George Parsons (shipbuilder)

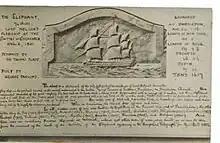

He is remembered especially for which became, by chance, Nelson's flagship at the Battle of Copenhagen when Nelson transferred his flag from the 98-gun as "Elephant"s shallower draught made her more suitable for the shallow waters around Copenhagen. It was therefore on the deck of "Elephant" that the legend of Nelson putting the telescope to his blind eye arose. The postcard of the monument to George Parsons in St Leonard's, Bursledon dates from around 1930 and is believed to have been annotated by his great-great-grandson John Denham Parsons who was a regular visitor to the village and local historian before the II World War. He gives "Elephant"s dimensions as Gun Deck 168 ft, Length of Keel 139 ft 10in, breadth 47 ft, depth 19 ft 9in and tonnage 1617. Gunnery is given as 28 guns of tons each of 6-inch bore on the lower deck, 28 guns of 5" bore on the main deck and 18 9 pounders with a 4" bore on the poop with carronades as well. Two thousand oak trees are said to have been used in the construction. The full complement was 600 officers and men.